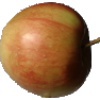
Label: Apple Red 2